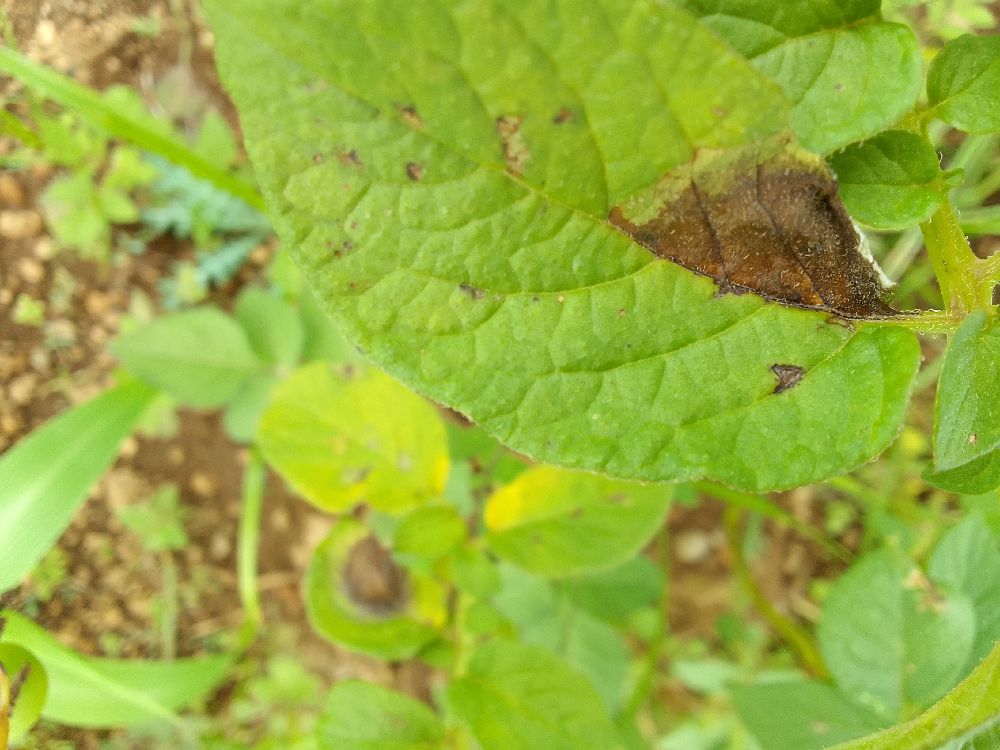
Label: Late blight